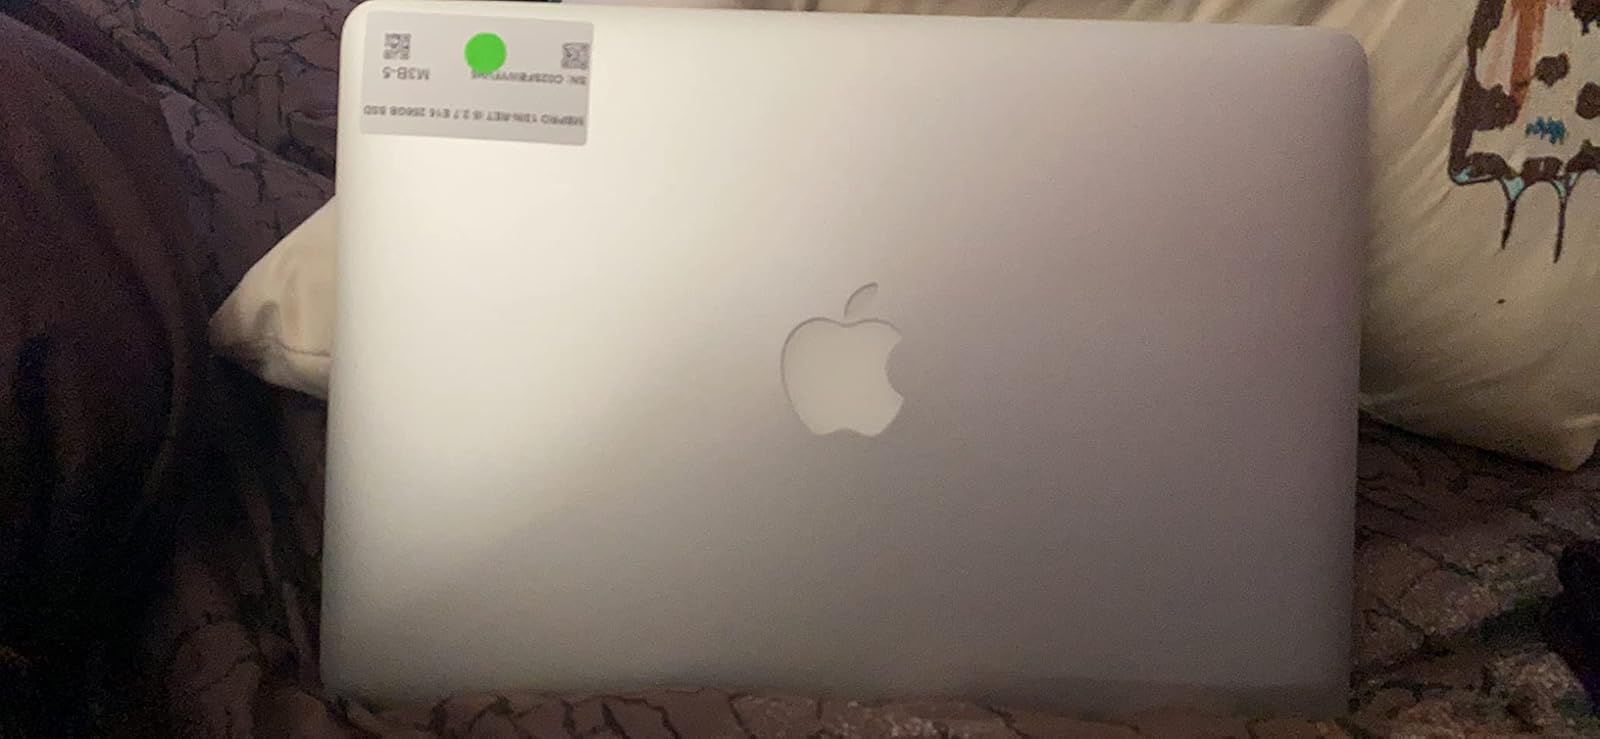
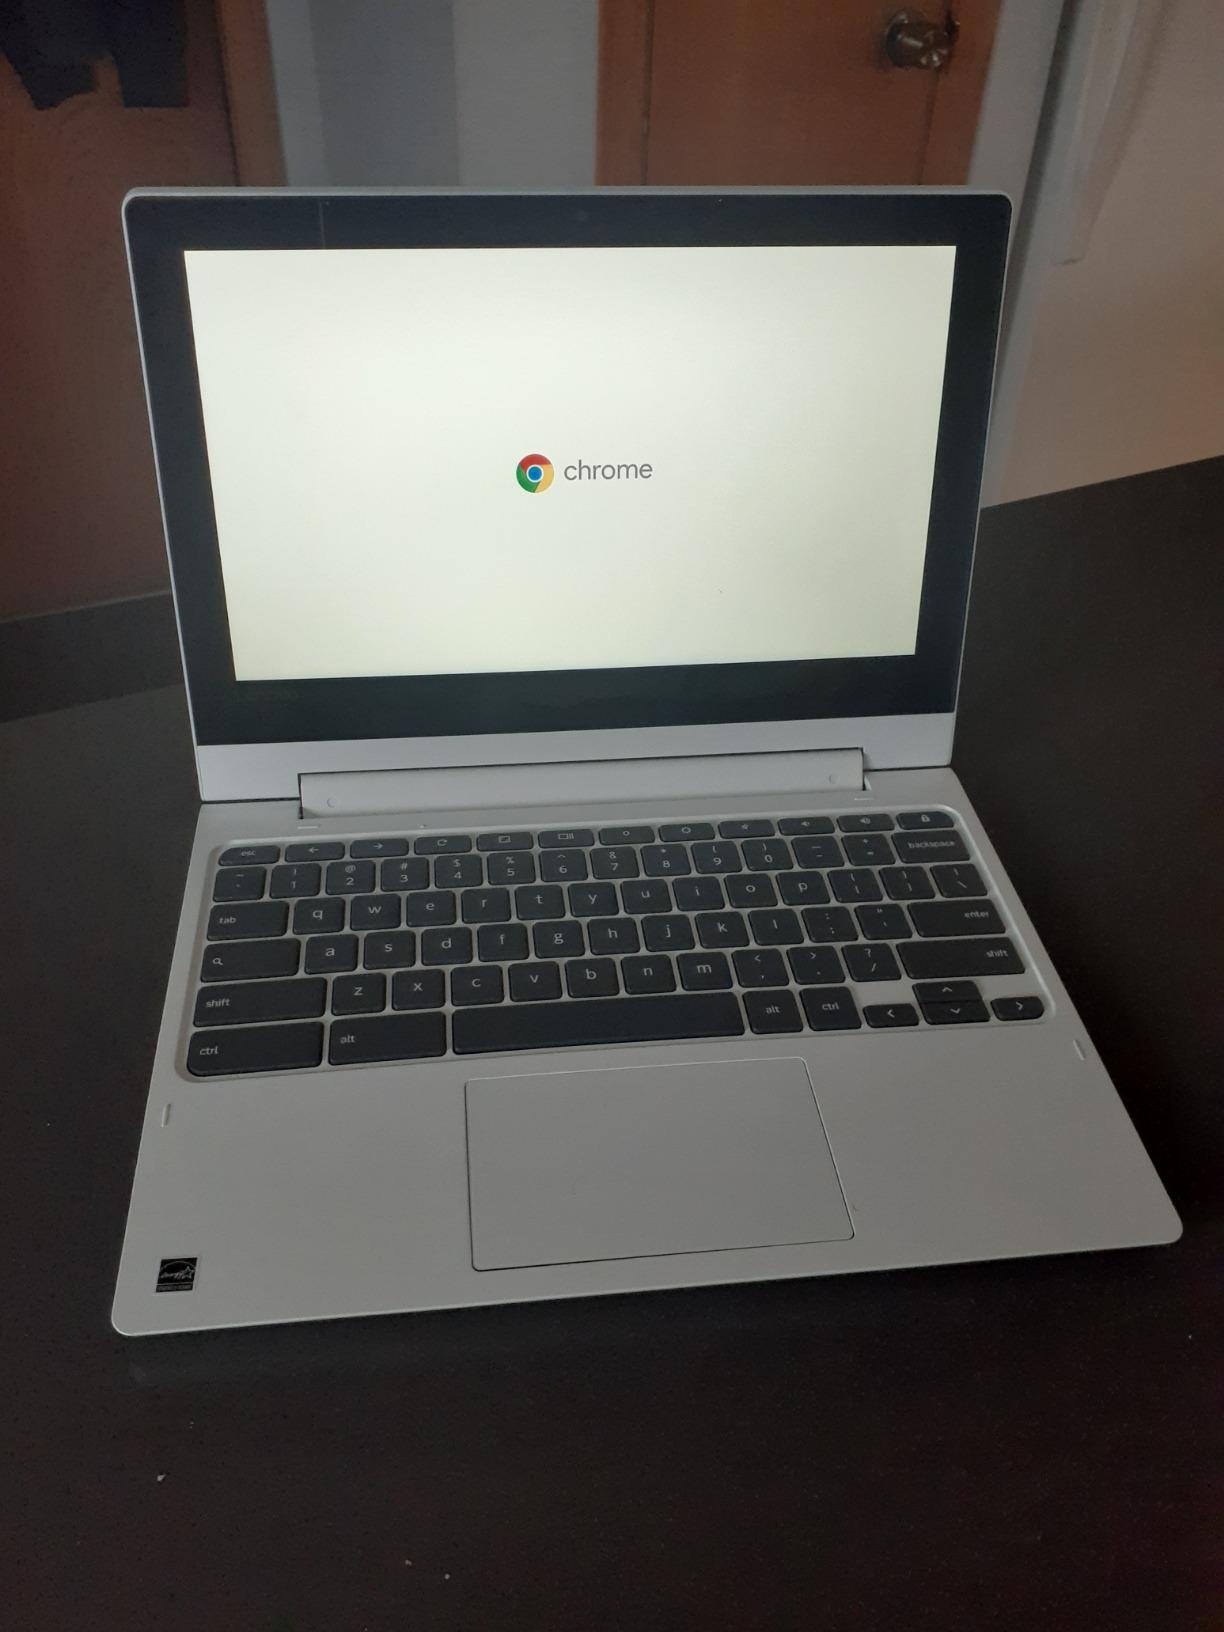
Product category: laptop
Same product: no